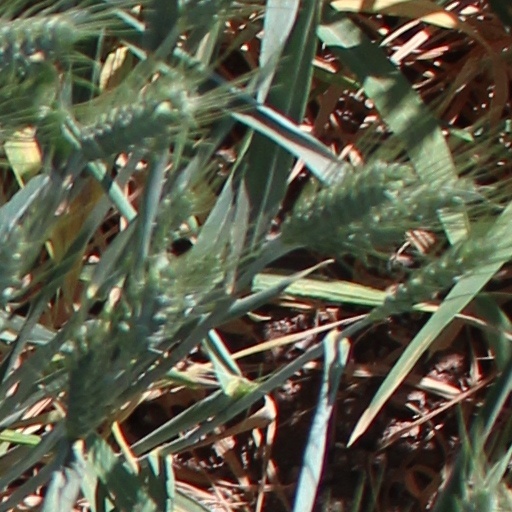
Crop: wheat